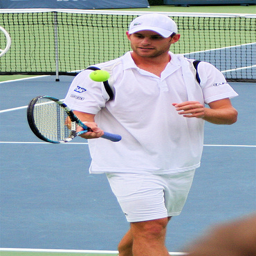
A man standing on a tennis court holding a tennis racquet.
A man uses a racquet to hit a tennis ball.
A tennis player lightly hits a ball with racket.
A man casually playing with a tennis ball on a blue clay court.
A male tennis player on the court with a racket and ball.